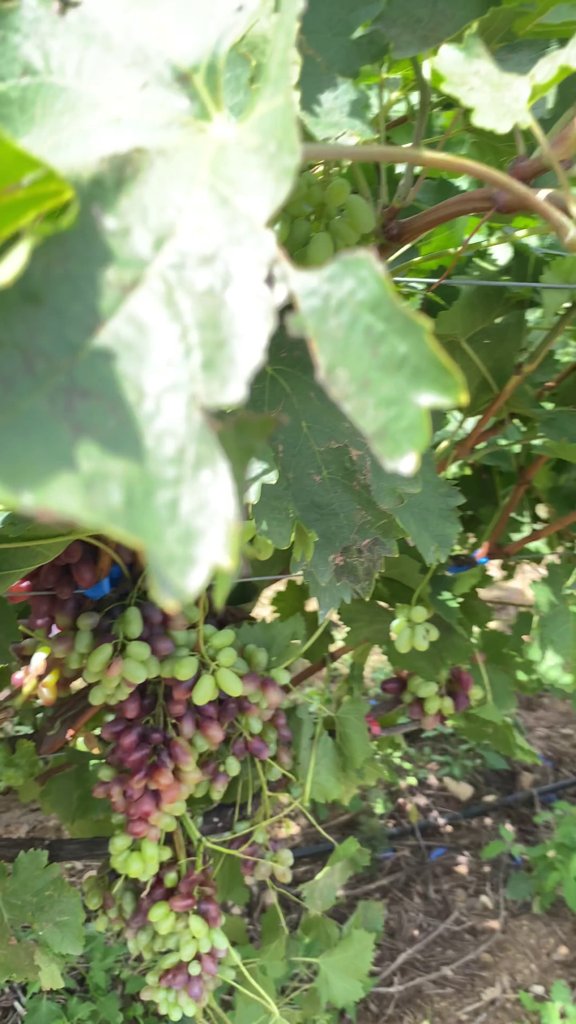
Berries visible: 200
Grape clusters: 5